Elías García Martínez

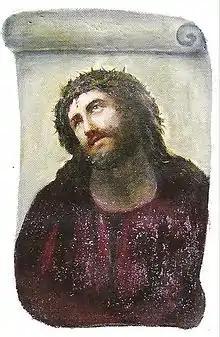
"Ecce Homo" before the attempted restoration

One of the frescos painted circa 1930 by García Martínez in the "Santuario de Misericordia" of Borja (Zaragoza), his "Ecce Homo" accidentally rose to international attention in August 2012 when it was altered in good faith by a local 81-year-old woman, Cecilia Giménez, who had wished to restore the painting which had deteriorated from humidity. Giménez insisted she had permission from the local priest to perform the work. As she lacked any kind of professional skill or experience, her attempt resulted in major damage to the painting, although the result enjoyed ironic fame and popularity.